Joana Serrat

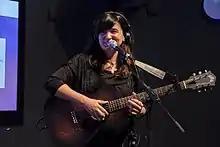

Joana Serrat i Tarré (born 1983 in Vic) is a Catalan folk and americana singer, best known for her albums "The Relief Sessions" (2012), "Dear Great Canyon" (2014), "Cross The Verge" (2016), "Dripping Springs" (2017), and "Hardcore from the Heart" (2021), released in English and Catalan.